Zlatko Lagumdžija

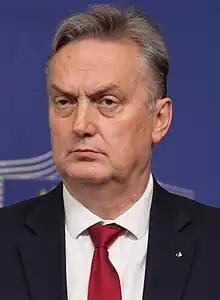
Lagumdžija in 2013

Zlatko Lagumdžija (born 26 December 1955) is a Bosnian diplomat and politician serving as Permanent Representative of Bosnia and Herzegovina to the United Nations since July 2023. He previously served as Minister of Foreign Affairs from 2001 to 2002 and from 2012 to 2015. Lagumdžija was also Chairman of the Council of Ministers of Bosnia and Herzegovina from 2001 to 2002. He was president of the Social Democratic Party (SDP BiH) from 1997 to 2014.